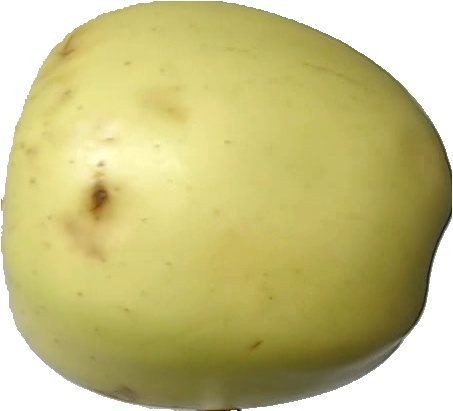
Label: apple_golden_2